17th Raiders Wing

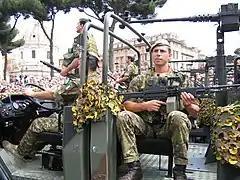
17º Stormo Incursori Operator

The 17th Raiders Wing is the Italian Air Force special forces unit. It is the youngest special force created in Italy. It is based in Furbara, near Rome and part of the (COFS—Special Forces Operations Command). Until 8 April 2008 the unit was named (RIAM—Air Force Raiders Group) but with the expansion and evolution of the unit's assignments and its size, the name was changed to "".